Sisaket province

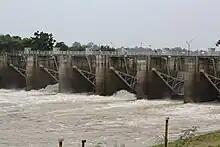
Rasi Salai Dam

Monthon Udon Thani was created in 1912, and assumed the administration of the most of region. In 1933 the monthon system was ended, and the province of Khukhan was administered directly from Bangkok. Five years later, the name of the town and province were restored to Sisaket, with the district containing Huai Nua being called "Khukhan".